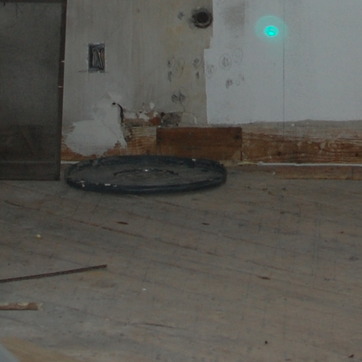
Material: plastic